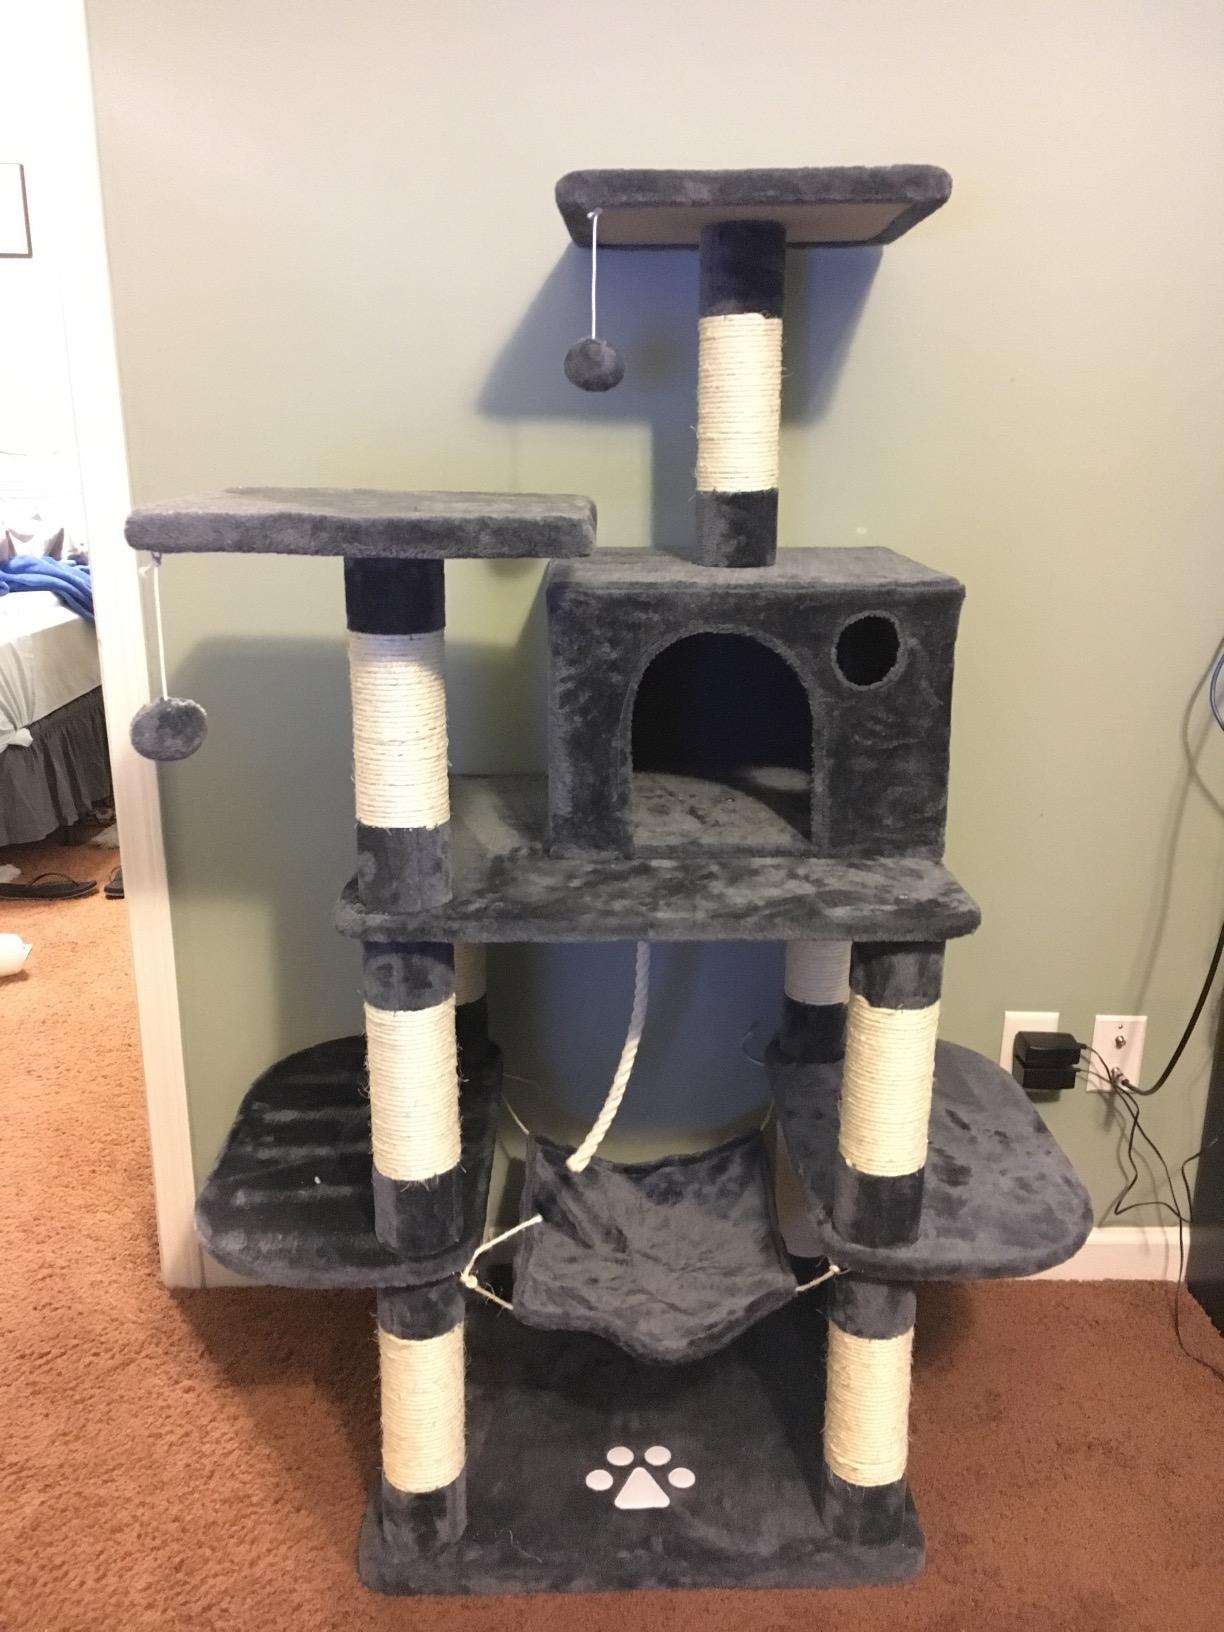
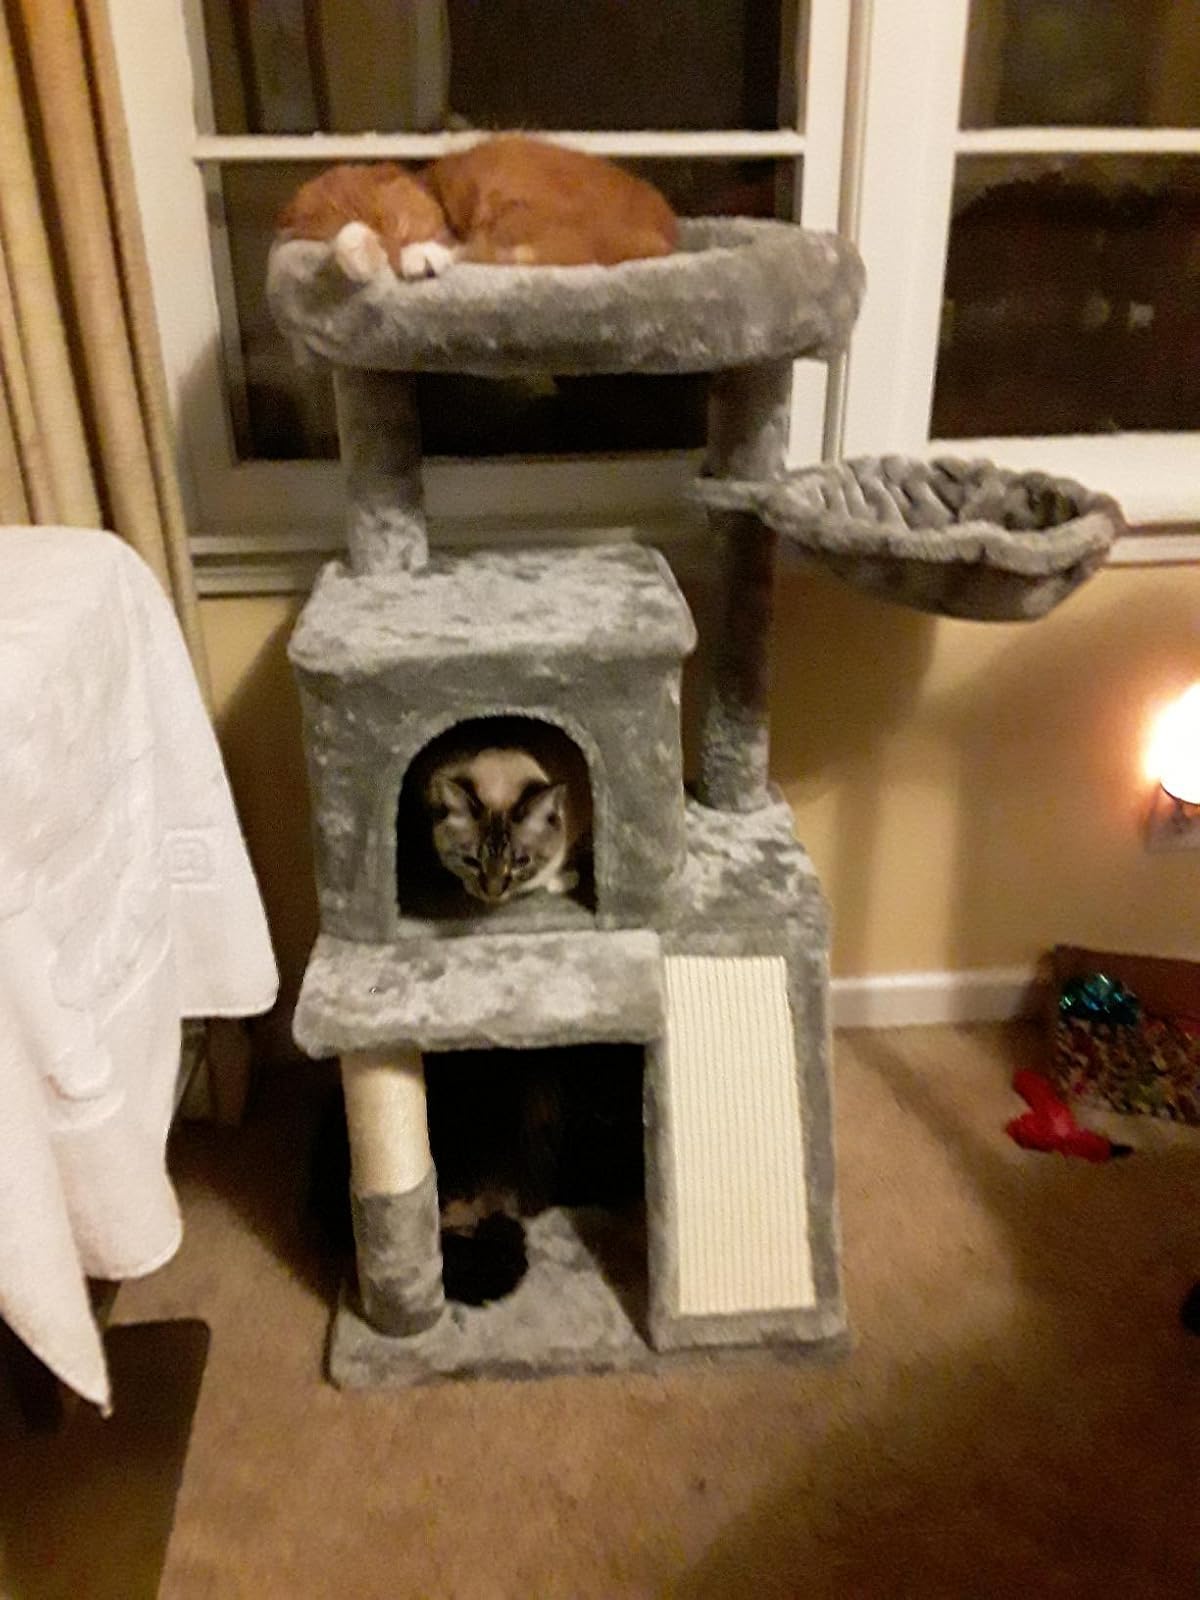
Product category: items_cat tree
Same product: no